Sprachgitter

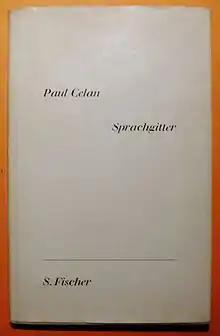
First edition (S. Fischer Verlag, 1959)

Sprachgitter is a 1959 German-language poetry collection by Paul Celan, published by S. Fischer Verlag. It was translated to English by Joachim Groschel in 1971 as Speech-Grille, and as Language Mesh by Michael Hamburger in 1988.